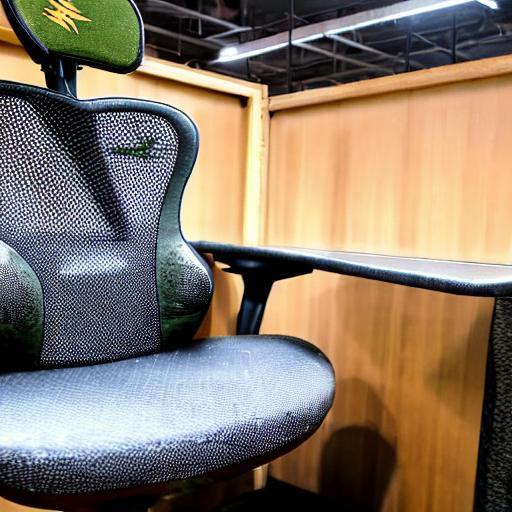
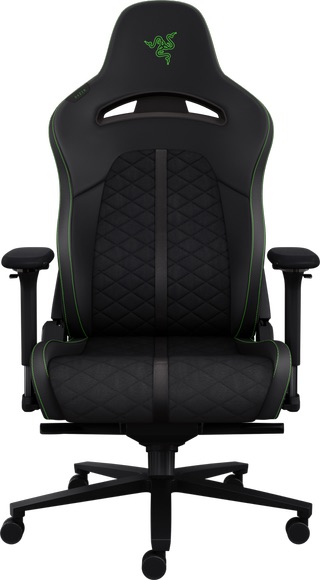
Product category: items_chair
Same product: no